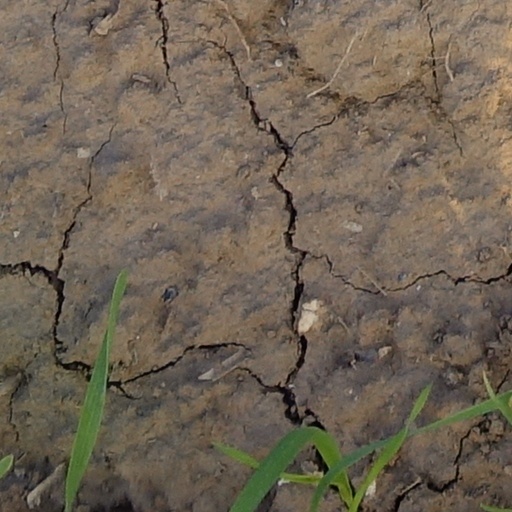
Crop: wheat